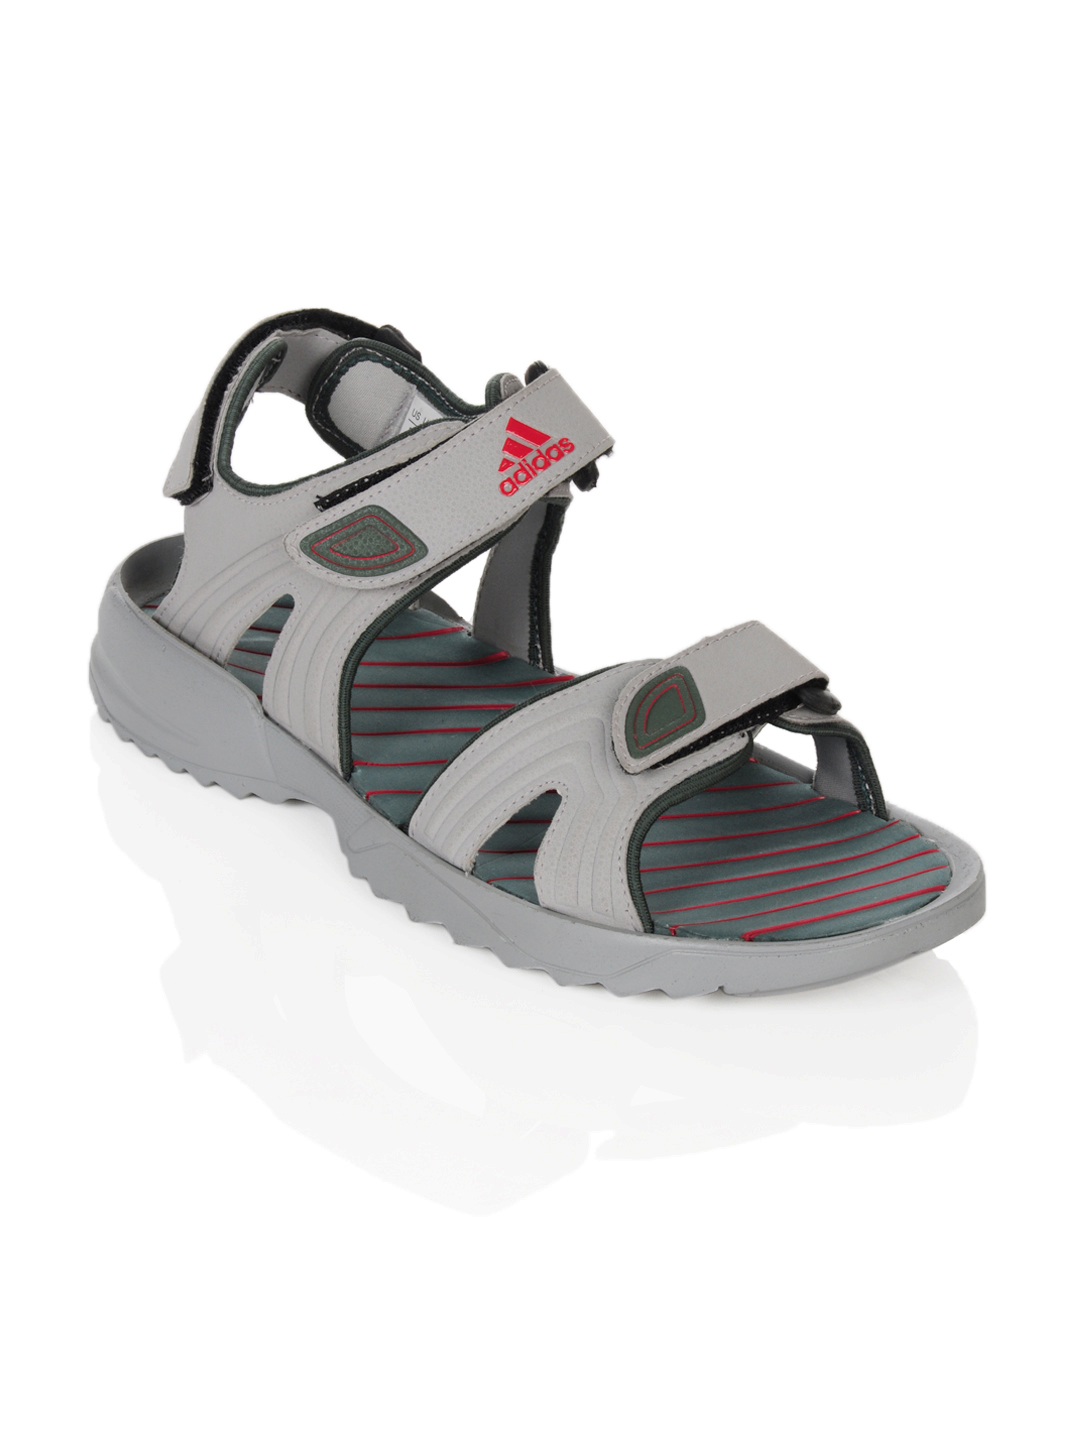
ADIDAS Men Chicane Grey Sandals
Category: Footwear / Sandal / Sandals
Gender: Men
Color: Grey
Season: Summer 2012
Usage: Casual